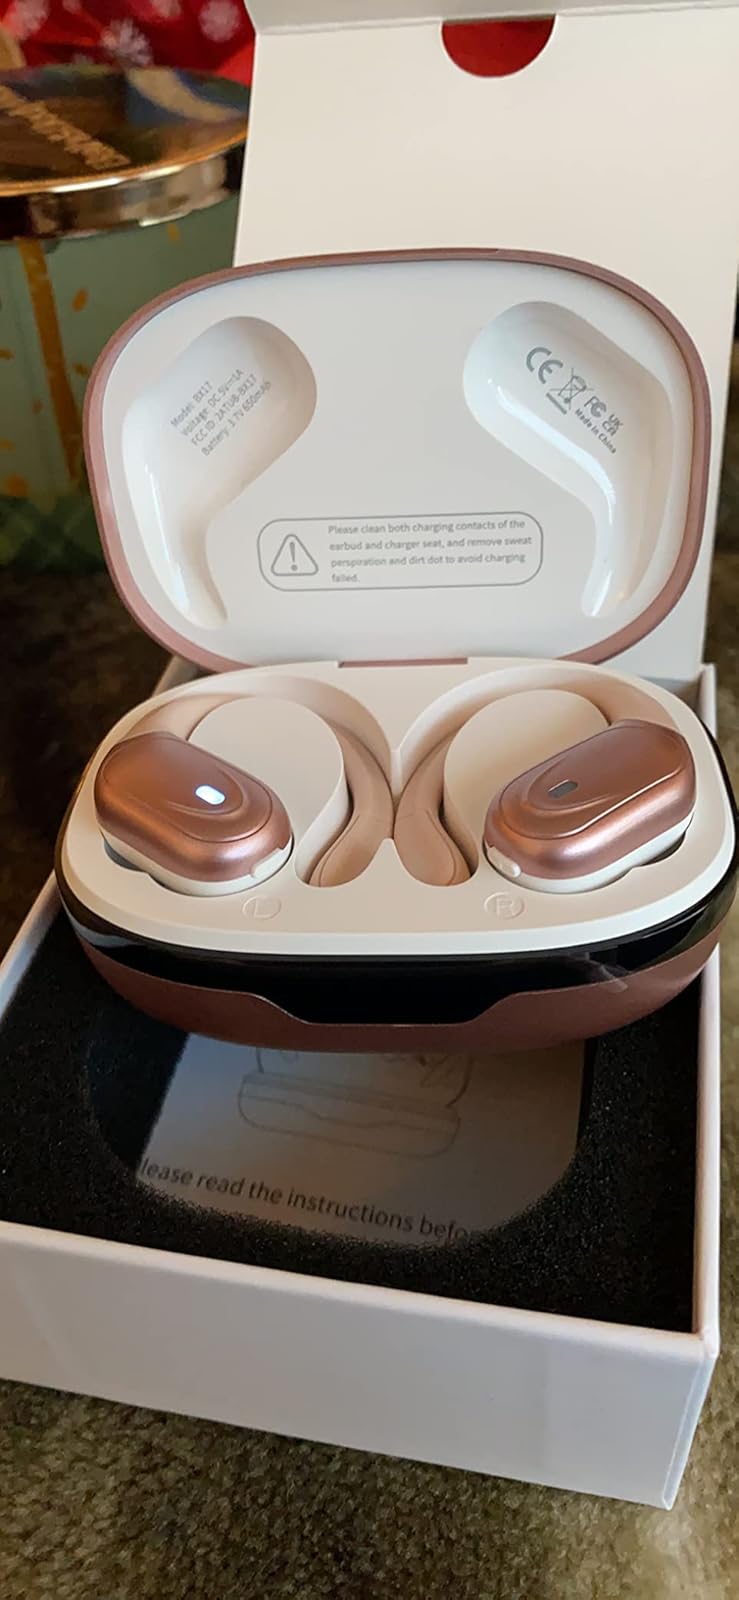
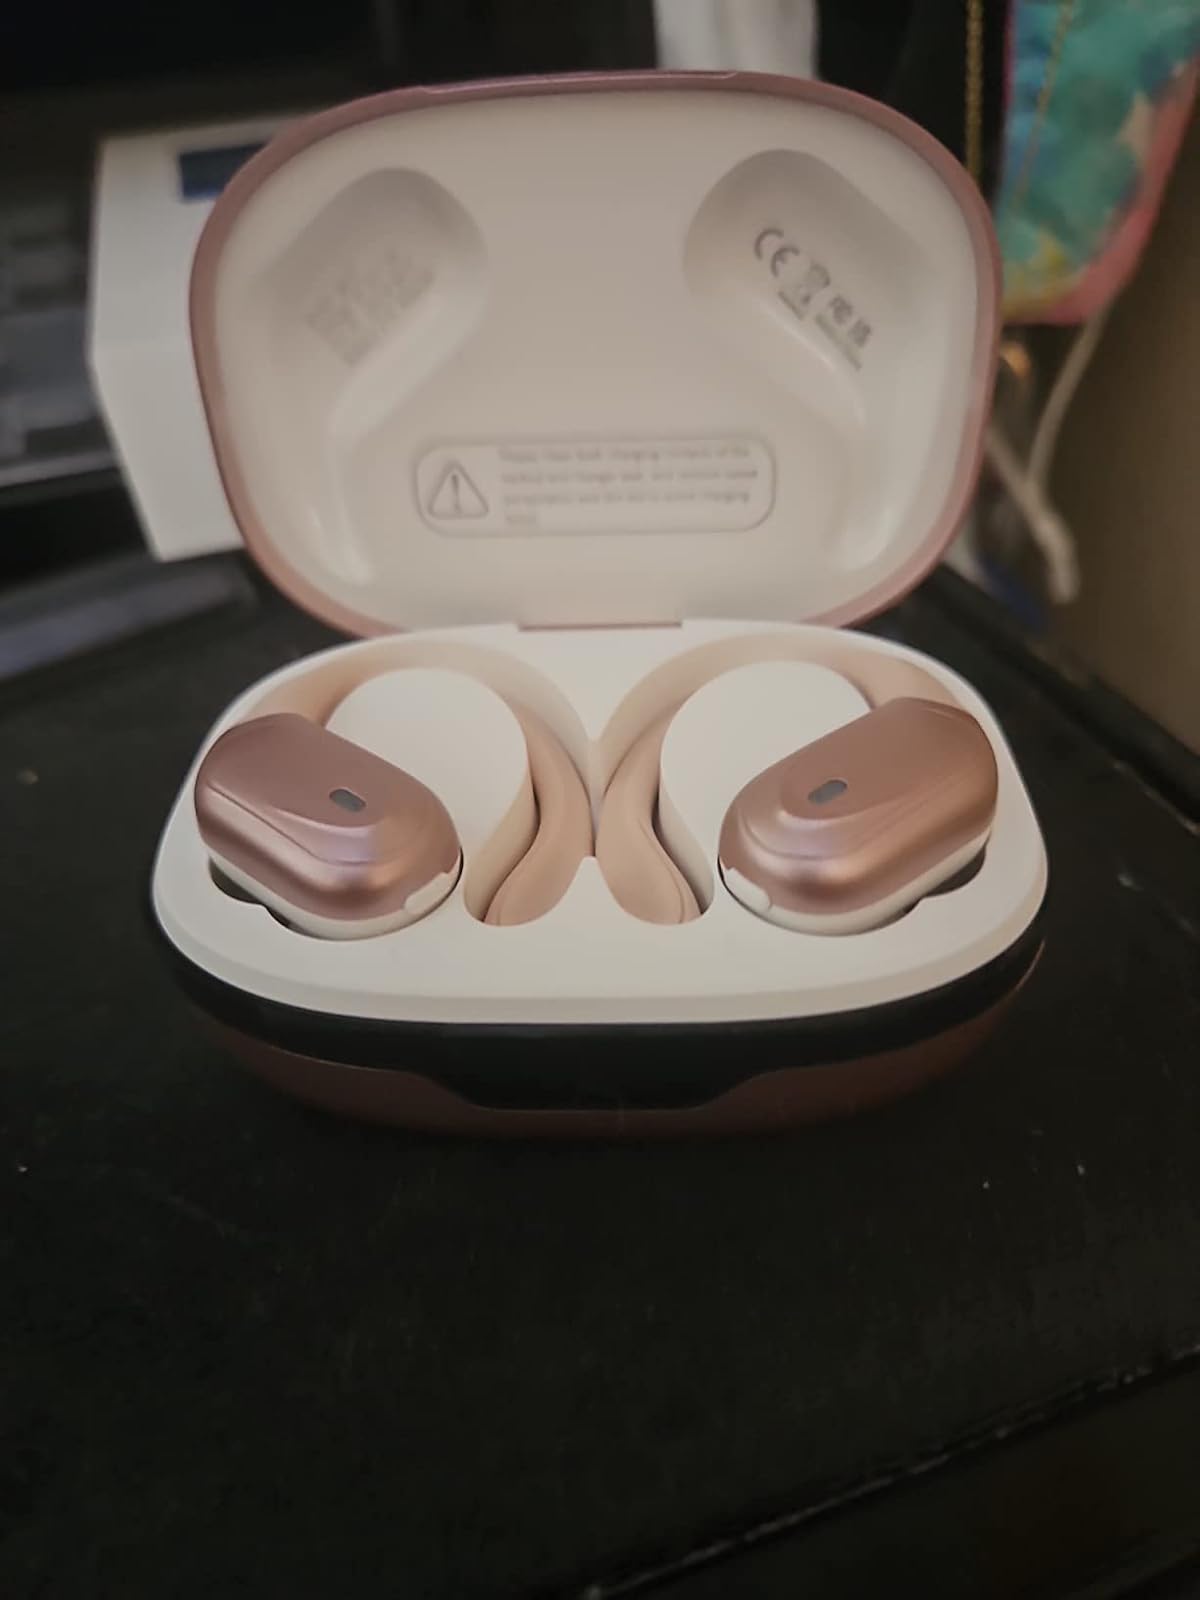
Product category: earbuds
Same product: yes